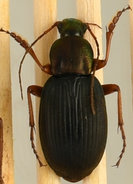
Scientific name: Chlaenius aestivus
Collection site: Smithsonian Environmental Research Center Site (SERC), plot SERC_010